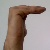
The image shows a hand gesture representing a space in Indian Sign Language.